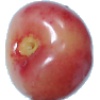
Label: Cherry Rainier 1